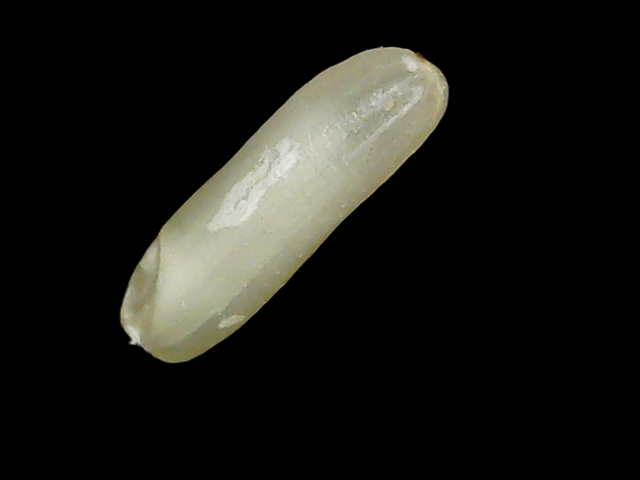
Rice variety: Binadhan21